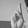
ASL letter: R